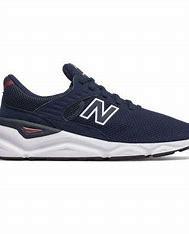
Brand: New
Model: Balance New Balance X 90